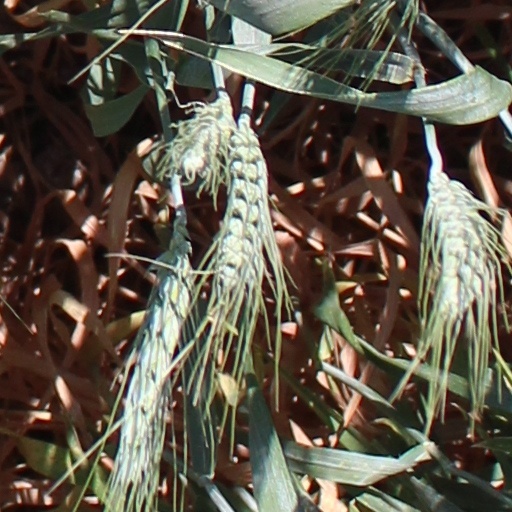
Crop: wheat